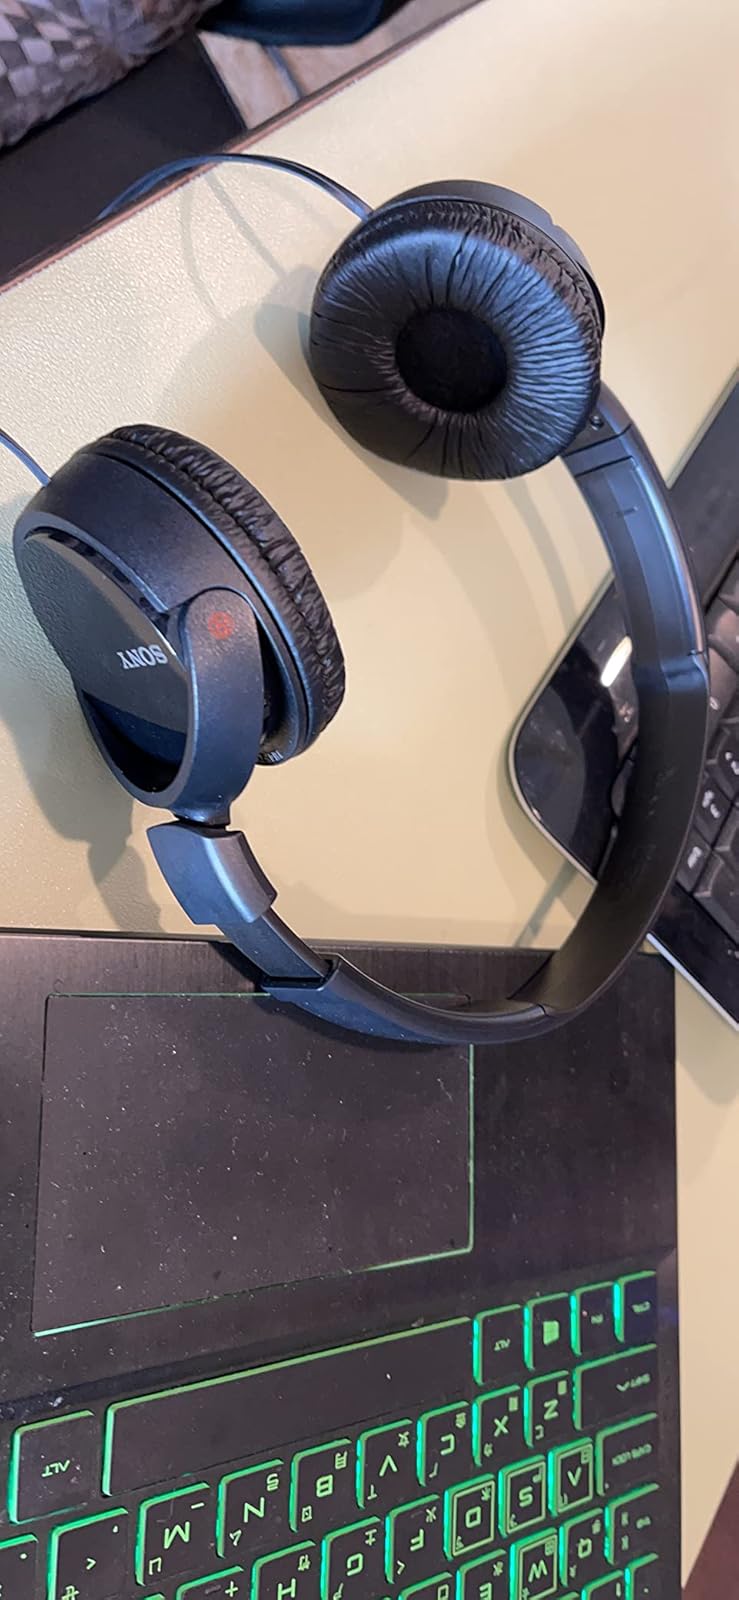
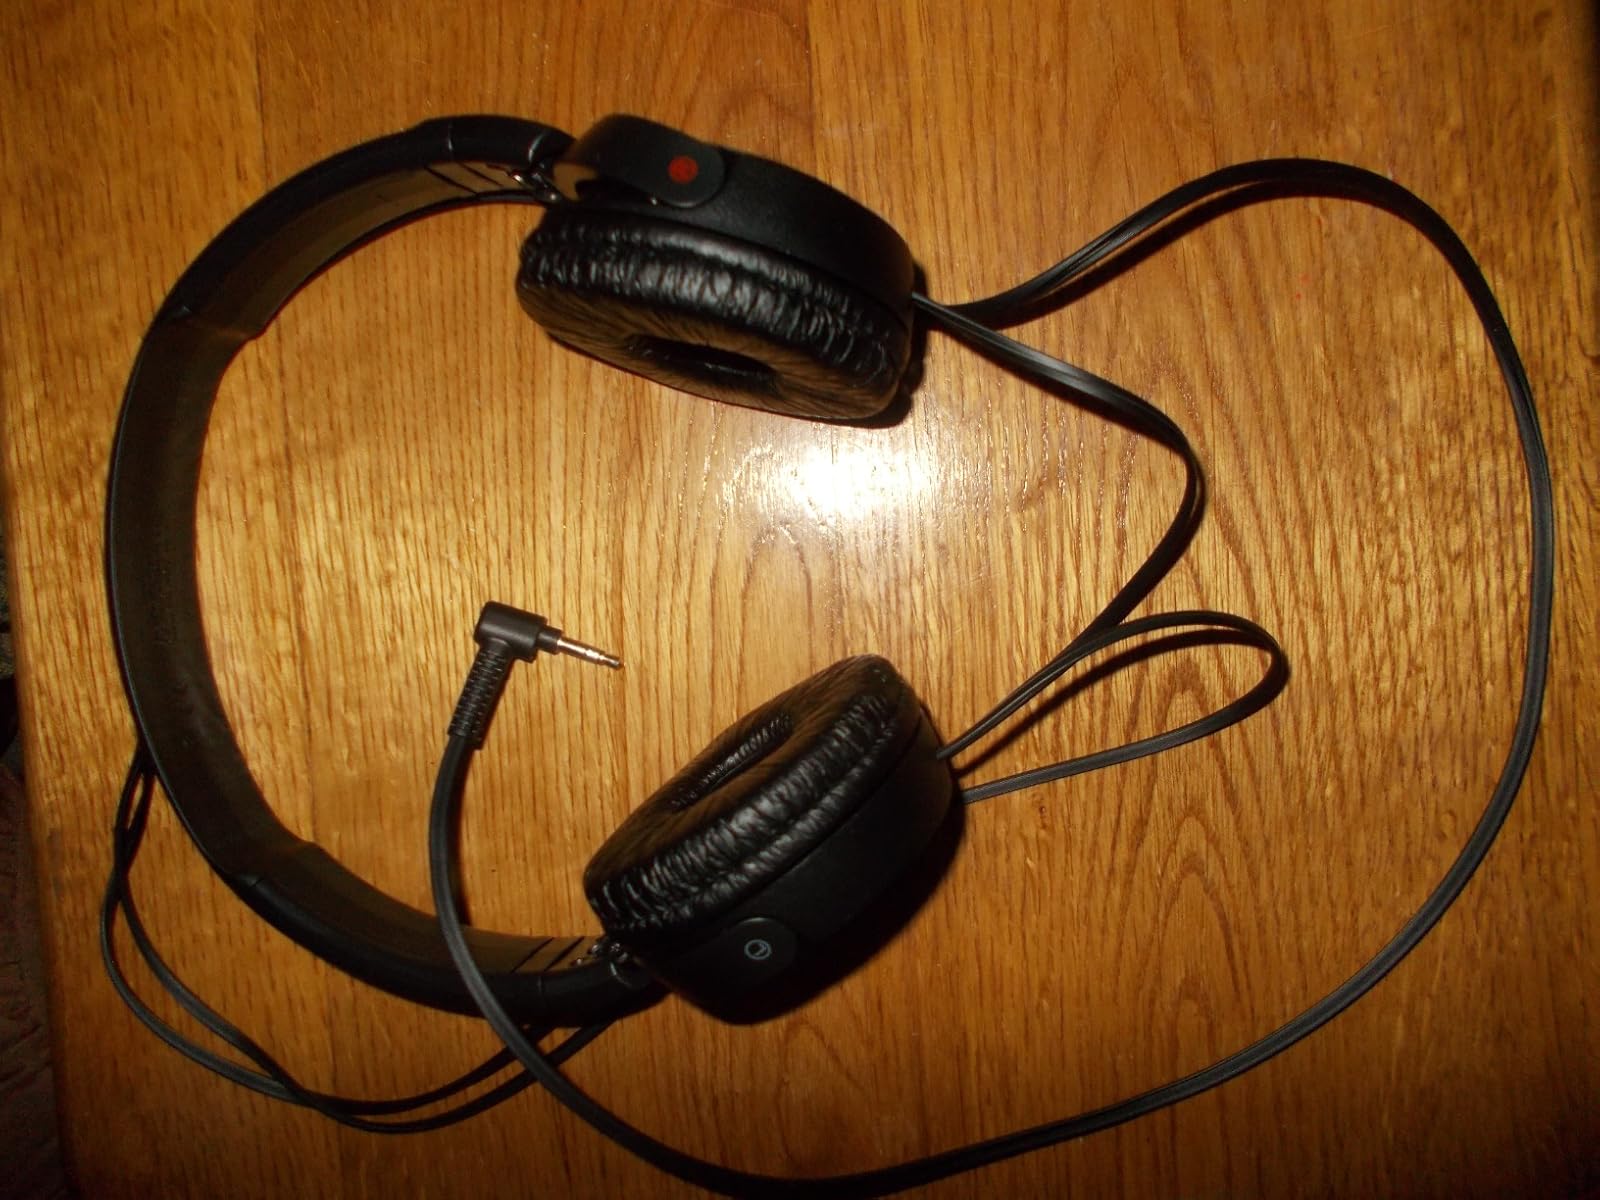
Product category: headphones
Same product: yes